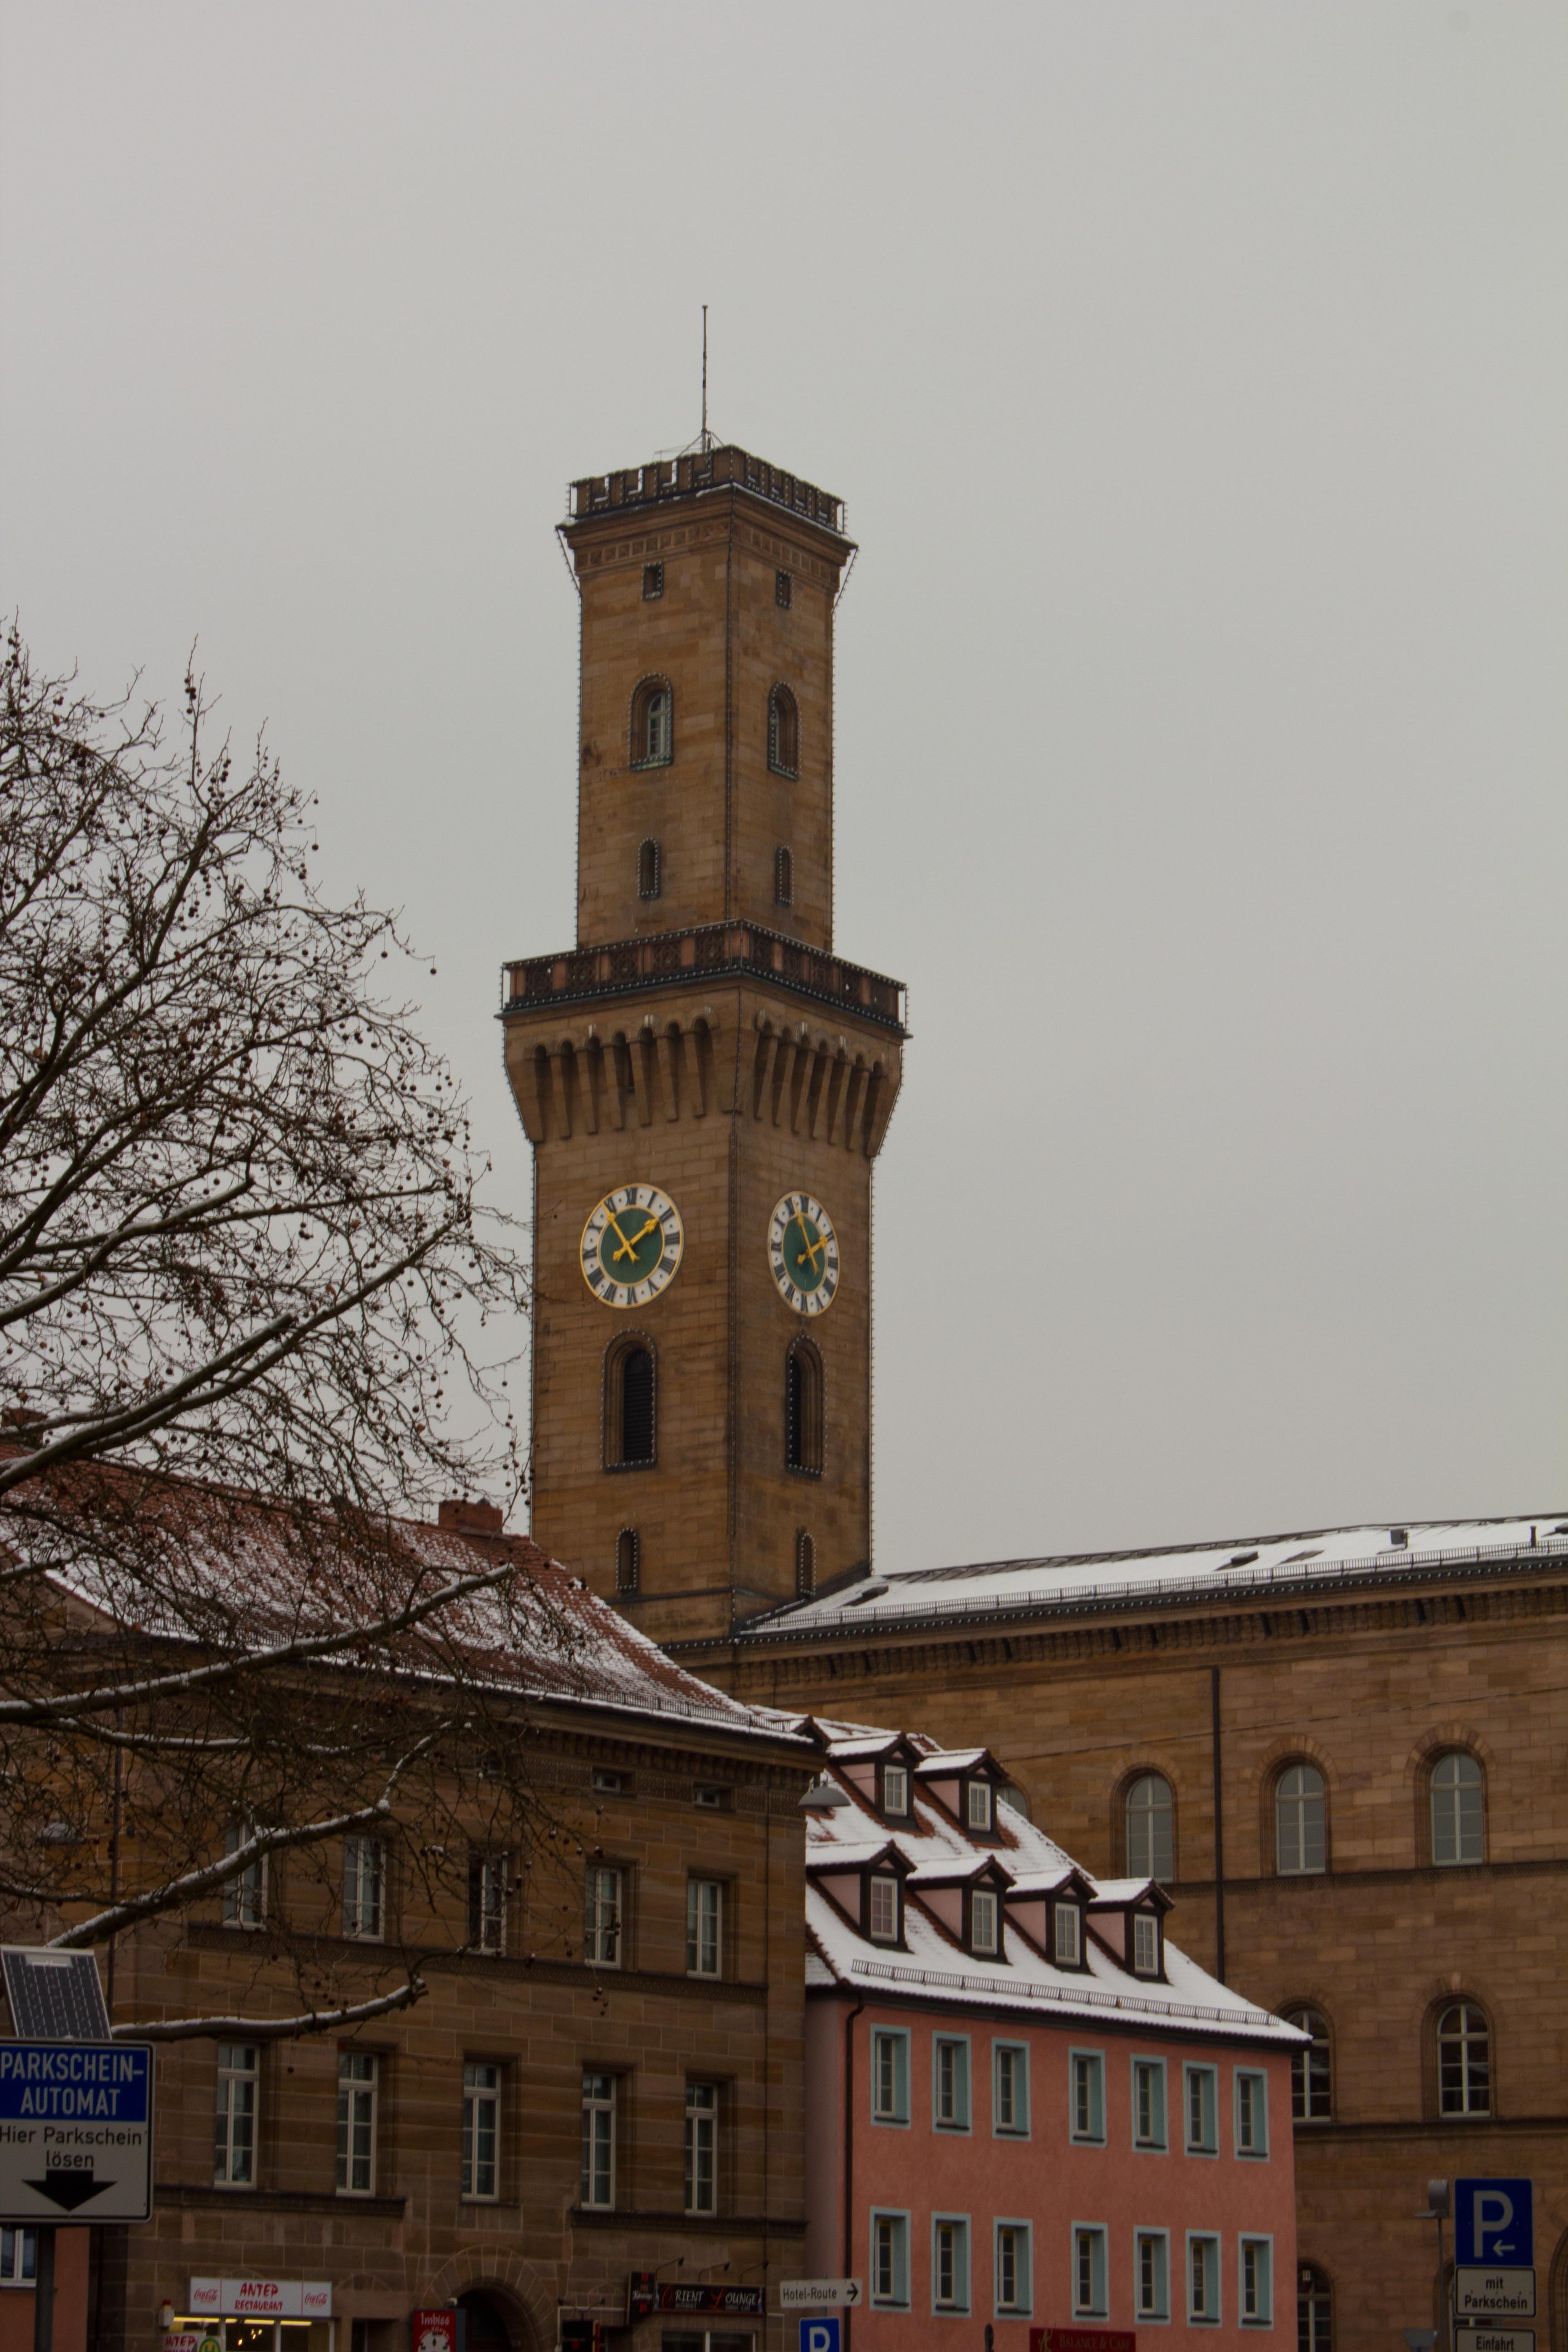
snow, cold, winter, town, clock, building, city, home, downtown, tower, landmark, church, place of worship, clock tower, bell tower, old town, steeple, town hall, urban area, human settlement